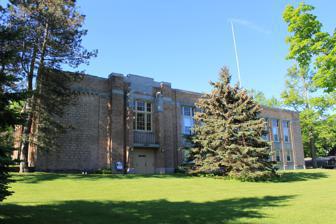
Building: Old Michigan Avenue School
Country: United States of America
Year built: 1929
United States historic place Grass Lake Public School U.S. National Register of Historic Places Location 661 E. Michigan Ave., Grass Lake, Michigan Coordinates 42°15′06″N 84°12′16″W / 42.25167°N 84.20444°W / 42.25167; -84.20444 ( Grass Lake Public School ) Area 2.2 acres (0.89 ha) Built 1927 ( 1927 ) Architect Lane, Davenport & Peterson Architectural style Classical Revival, Modern Eclectic NRHP reference No. 84001693 Added to NRHP May 31, 1984 The Old Michigan Avenue School , also known as the Grass Lake Public School or the Schoolhouse Square Apartments , is a former school building located at 661 East Michigan Avenue in Grass Lake, Michigan . It was listed on the National Register of Historic Places in 1984. History The village of Grass Lake was founded In 1842, a by-product of the railroad line constructed through the area. In 1863, a school building was constructed for the village, located just south of this building. This was the only area school until the 1920s, when it was determined that more space was needed. The Detroit architectural firm of Lane, Davenport and Peterson was hired to design a new classroom building. Construction began in 1927, and was completed in 1929. The new building served the lower grades, while the 1863 building continued to serve as a high school. A new high school was constructed in the 1950s, and the older structure was demolished in 1960. The 1927 building was used as a school into the 1980s, when it was converted into apartments. Description The Old Michigan Avenue School is a two-story, flat-roofed, steel-frame masonry structure designed in a "Modern Eclectic" Classical Revival style. The main entrance is at the corner of the building, with wings extending in both directions to make an L-shaped footprint. The exterior of the building is clad with orange brick, sitting on a concrete basement. Projecting piers and pylons surround the main entrance. The facade is separated into bays by pilasters. Each bay contains multi-paned, double-hung windows on each level, framed by two vertical multi-paned sidelights A multi-paned tripartite transom unit surmounts the second floor window, and a paneled spandrel separates the first and second floor units. A concrete lintel and brick attic runs across the top of the building. References